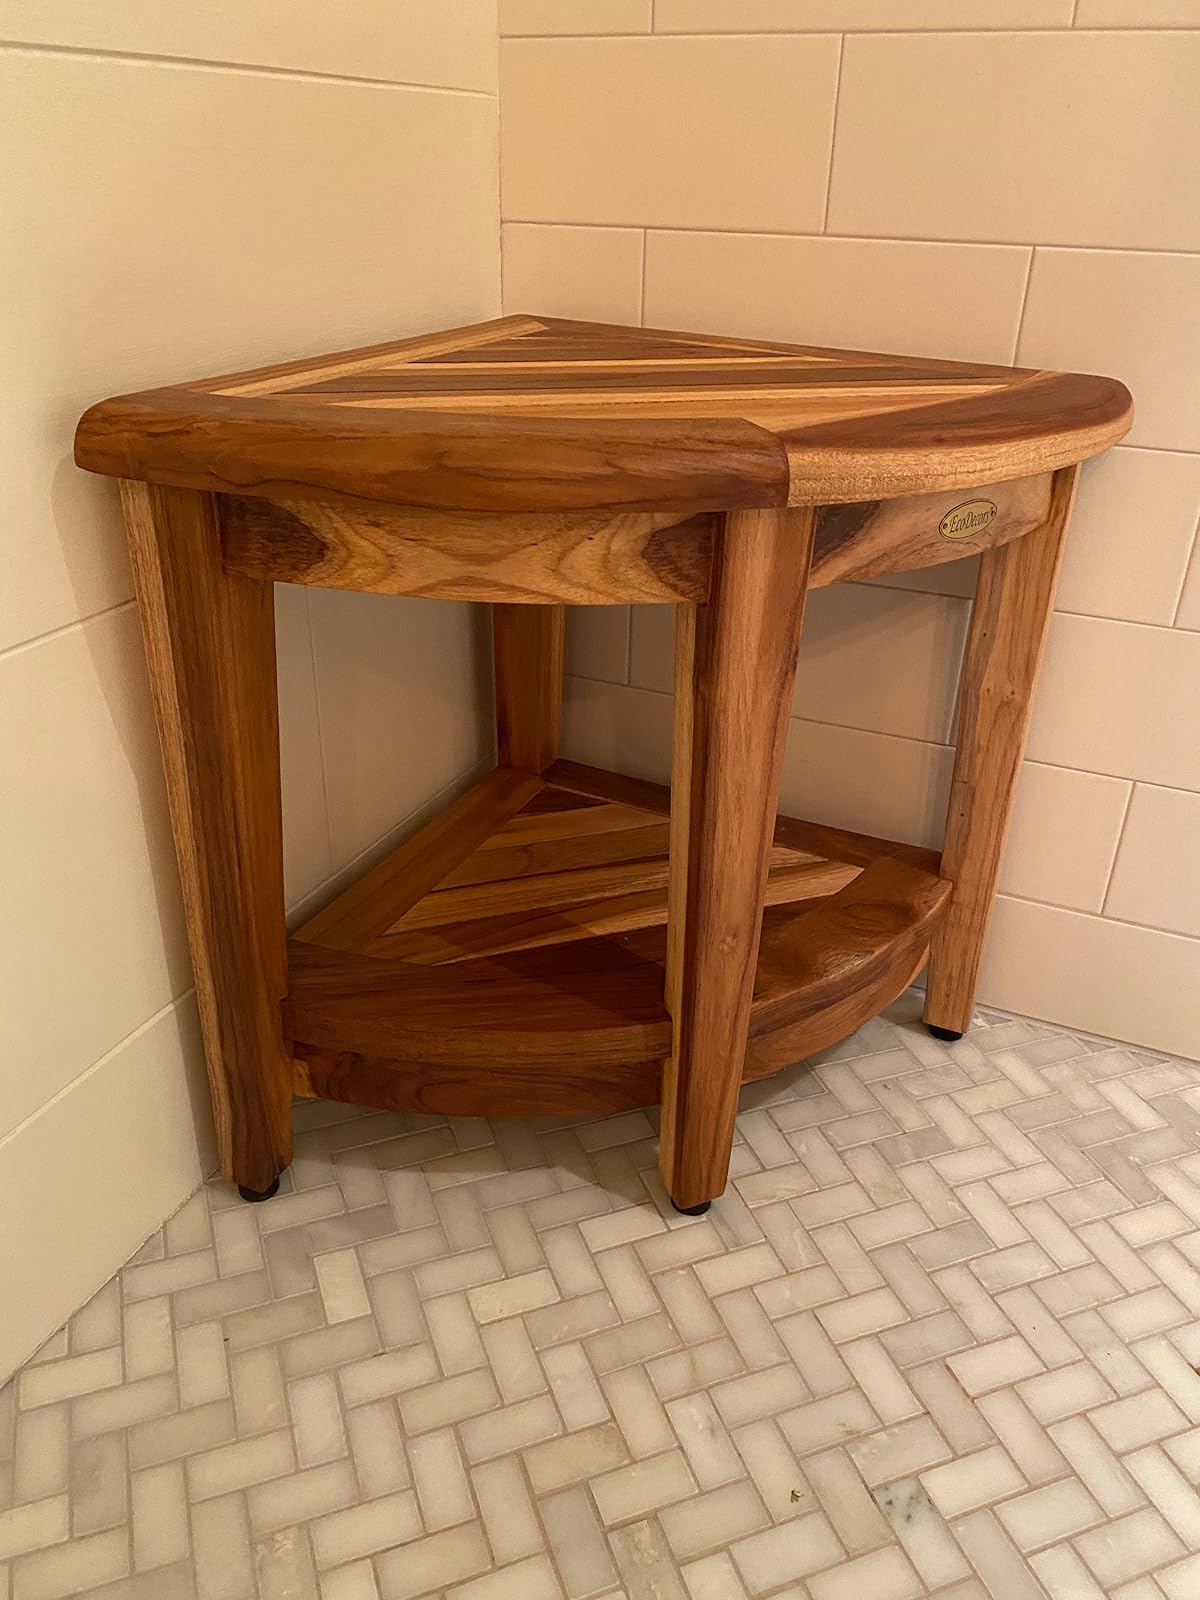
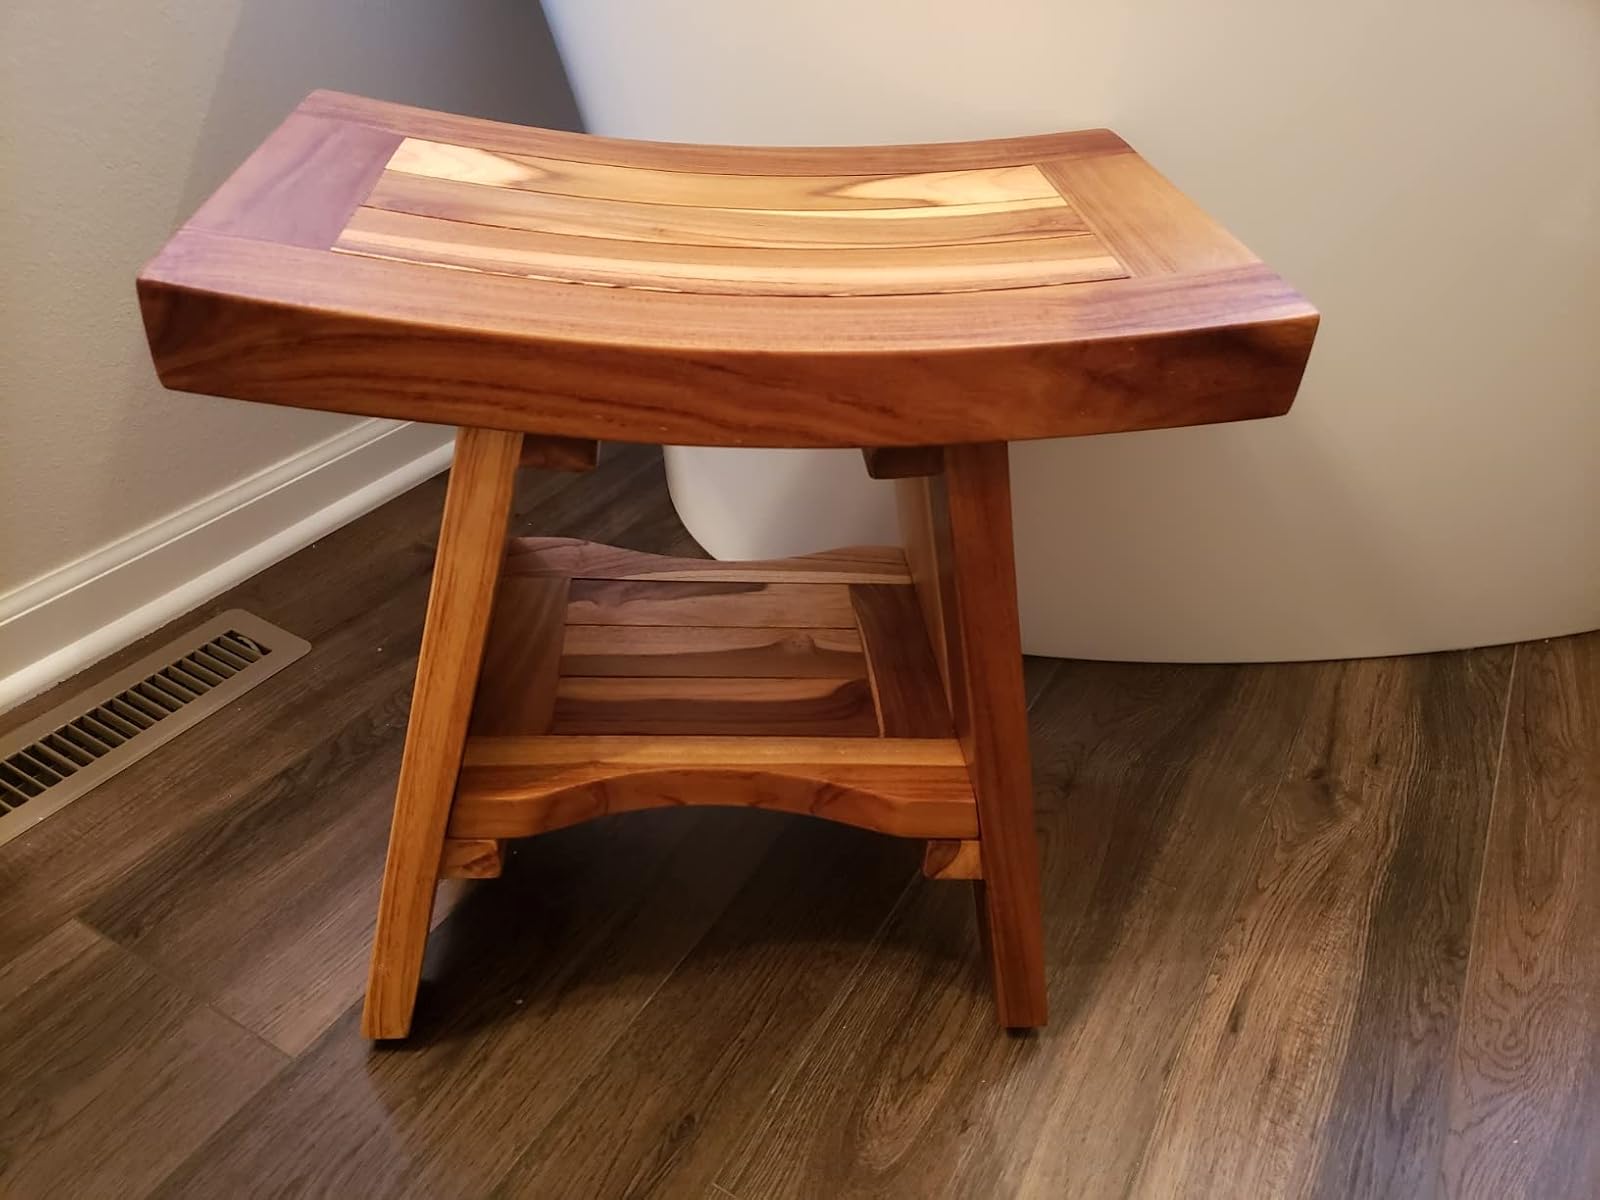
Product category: stool
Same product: no